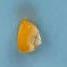
Maize quality: Good